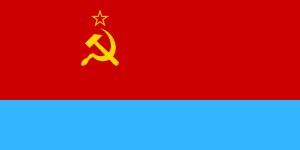
L'Ukraine est un État d'Europe orientale, le deuxième d'Europe par sa superficie. Elle est bordée par la mer Noire et la mer d'Azov au sud, frontalière avec la Russie au nord-est et à l'est, avec la Biélorussie au nord, avec la Pologne à l'ouest-nord-ouest, avec la Slovaquie et la Hongrie à l'ouest et avec la Roumanie et la Moldavie au sud-ouest.
L’histoire de l’Ukraine comprend celle de l'État indépendant mais aussi celle du territoire ukrainien avant l'indépendance.
Le drapeau de la république socialiste soviétique d'Ukraine est le drapeau officiel de la RSS d'Ukraine, l'une des 15 républiques formant l'Union soviétique. Il a été adopté en 1919. Des détails du drapeau officiel ont changé périodiquement avant la dissolution de l'Union soviétique en 1991, mais tous sont fondés sur le drapeau rouge de la révolution d'Octobre.